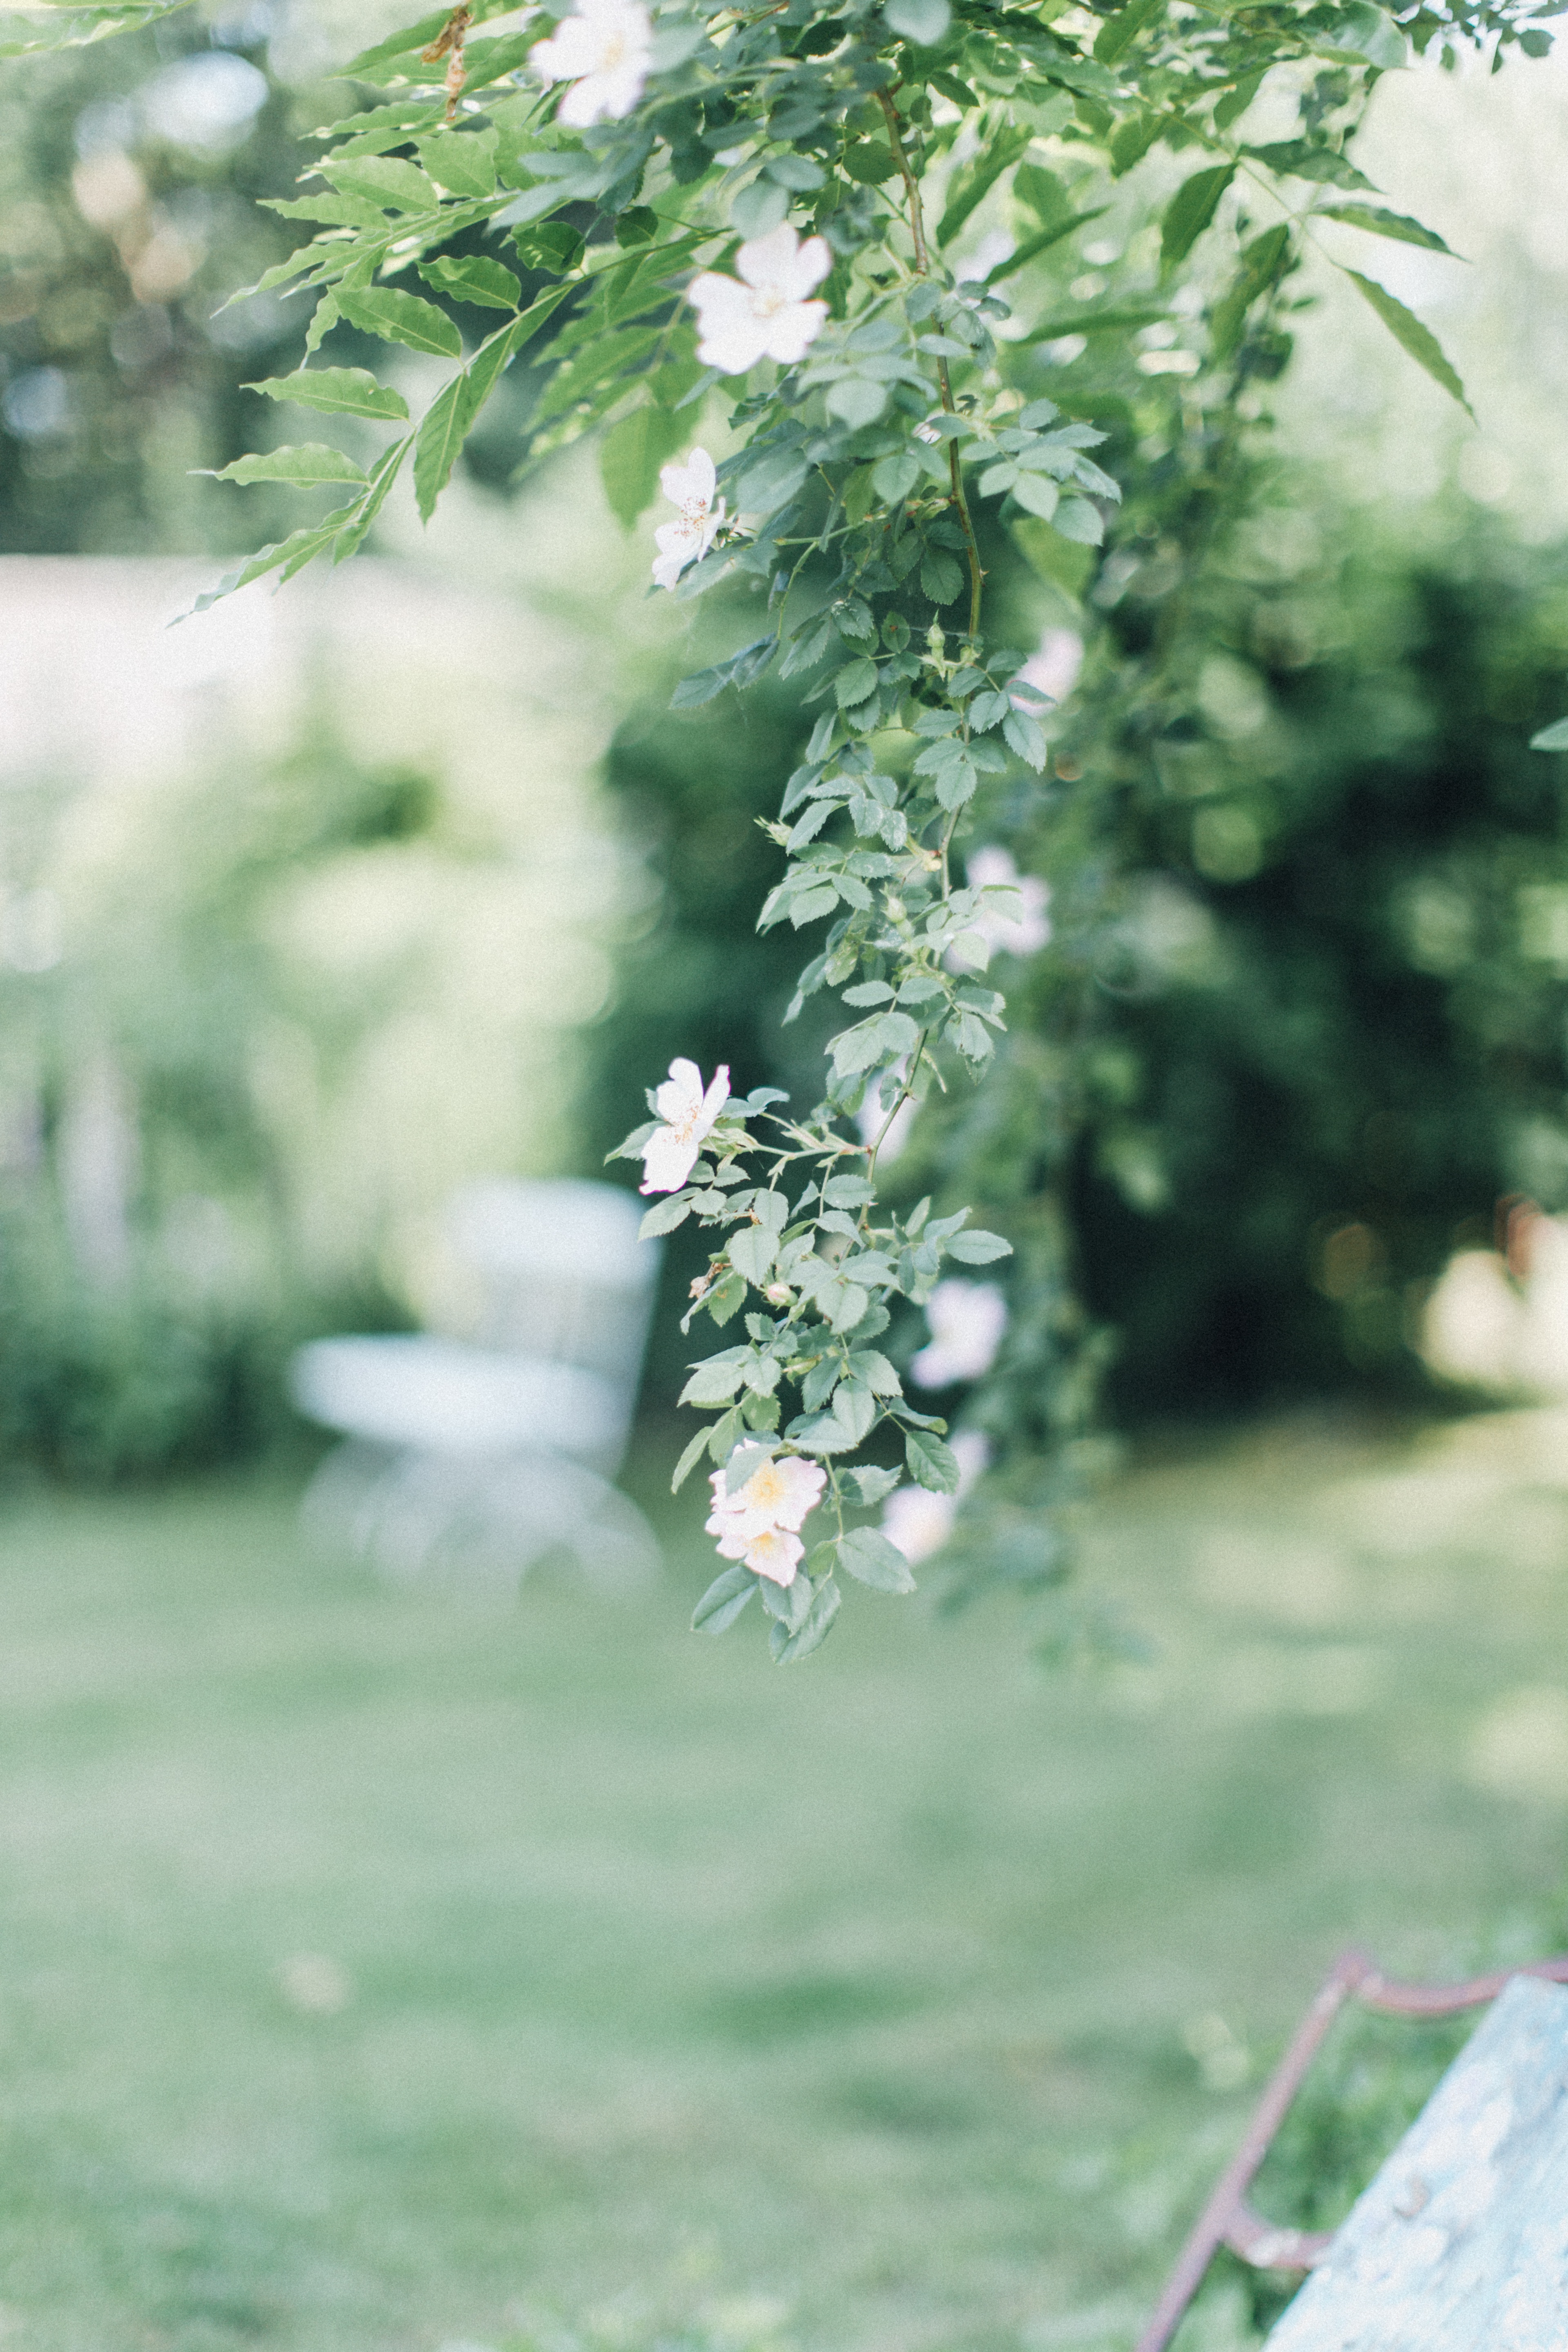
tree, nature, branch, blossom, plant, leaf, flower, spring, green, botany, garden, flora